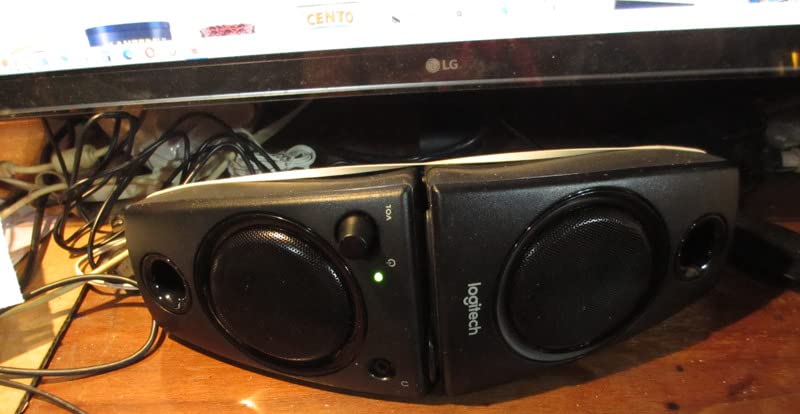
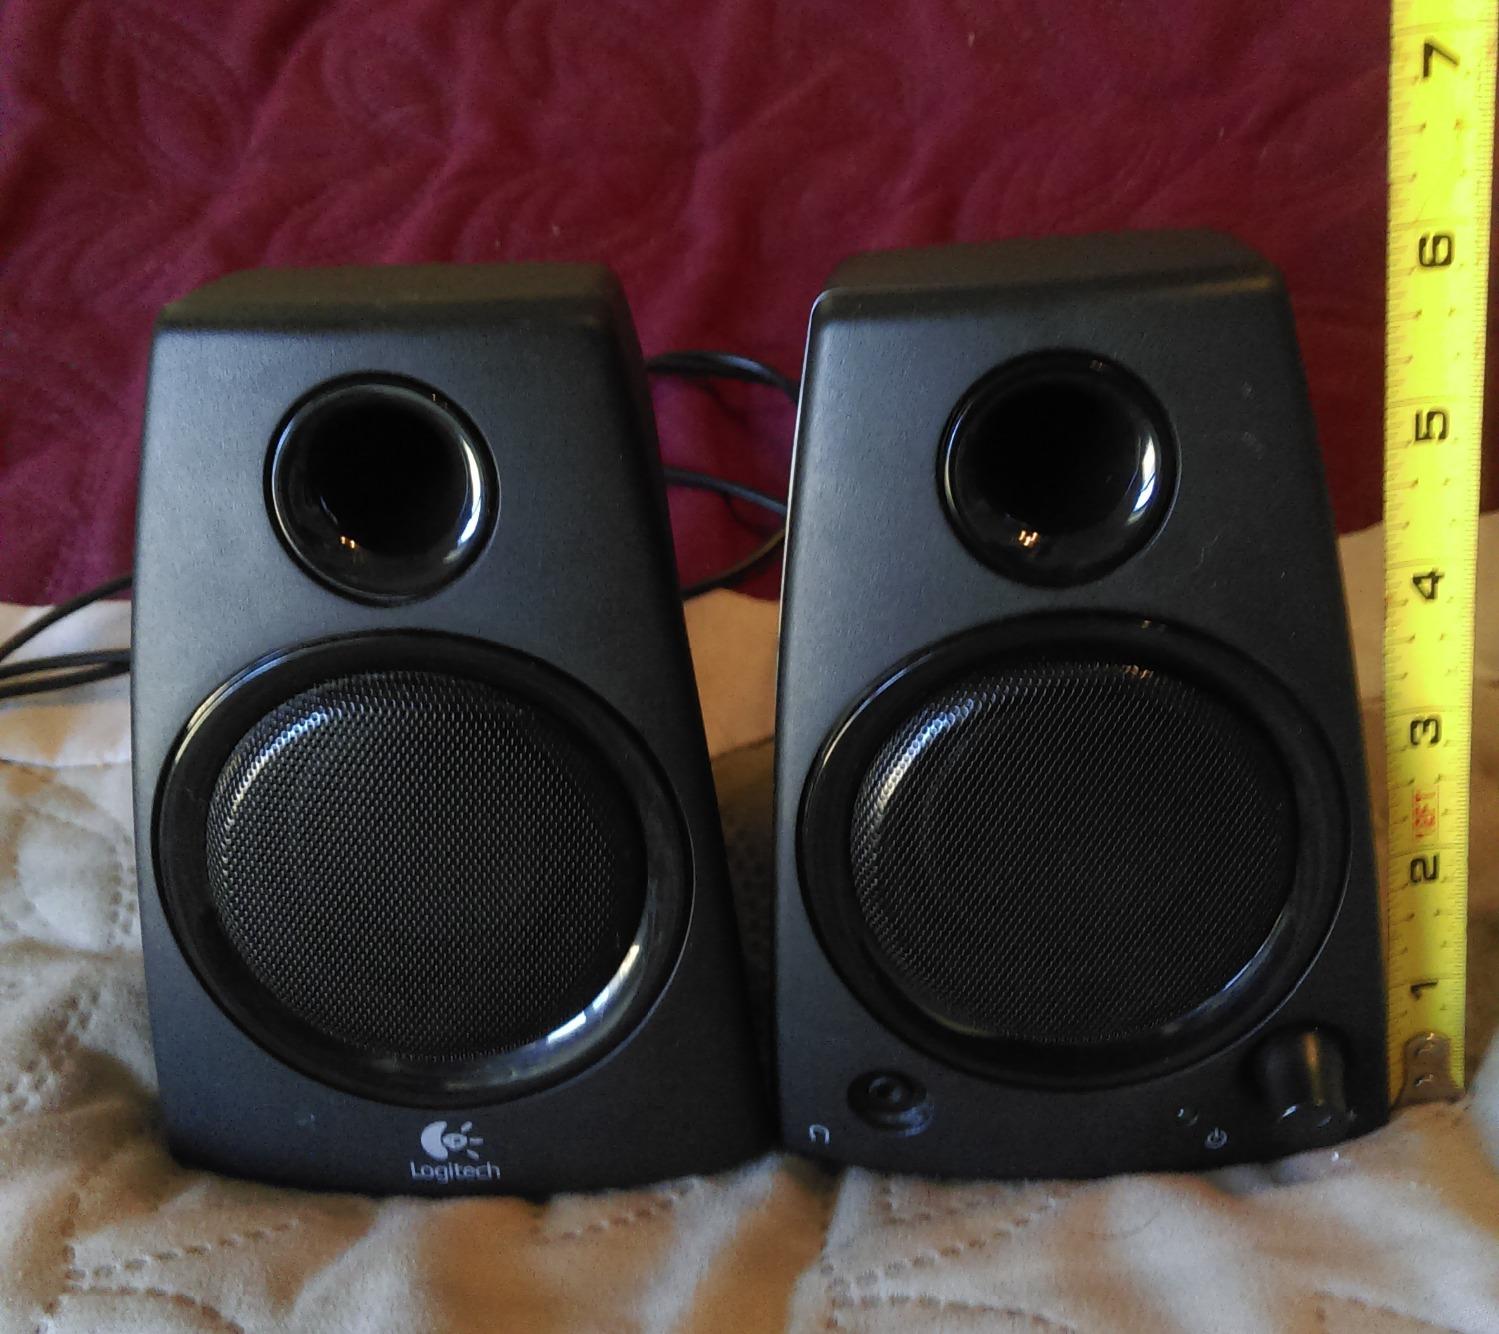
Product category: speaker
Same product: yes